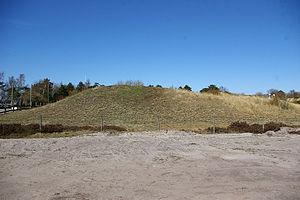
Le phare de Falsterbo est un phare situé à Skanör med Falsterbo, appartenant à la commune de Vellinge, dans le Comté de Scanie.